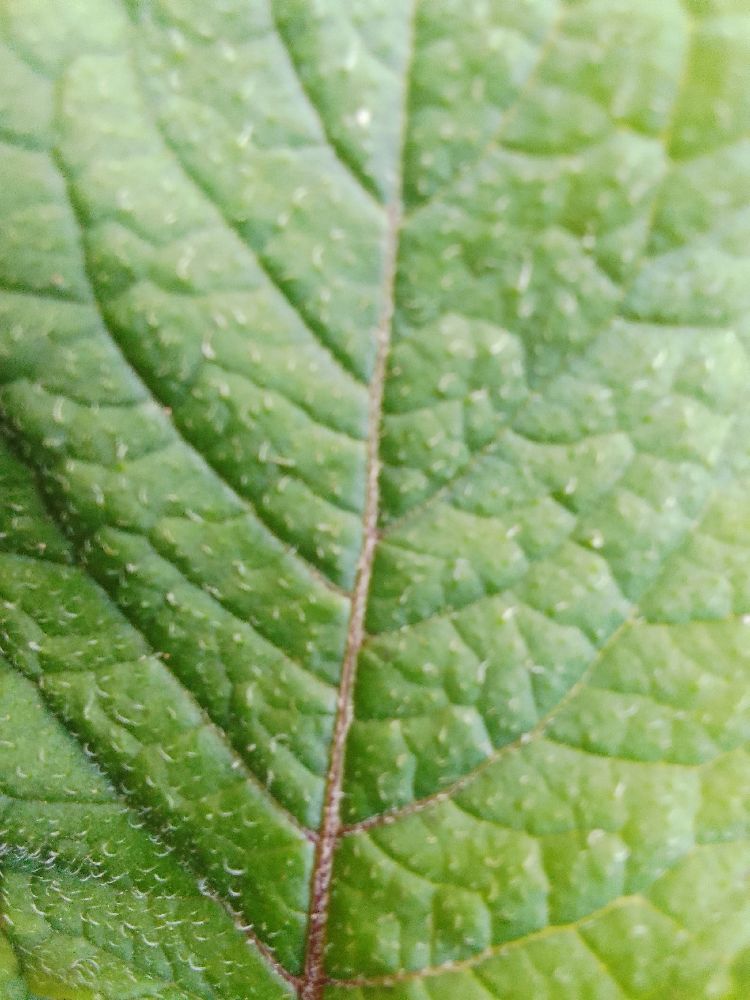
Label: Healthy